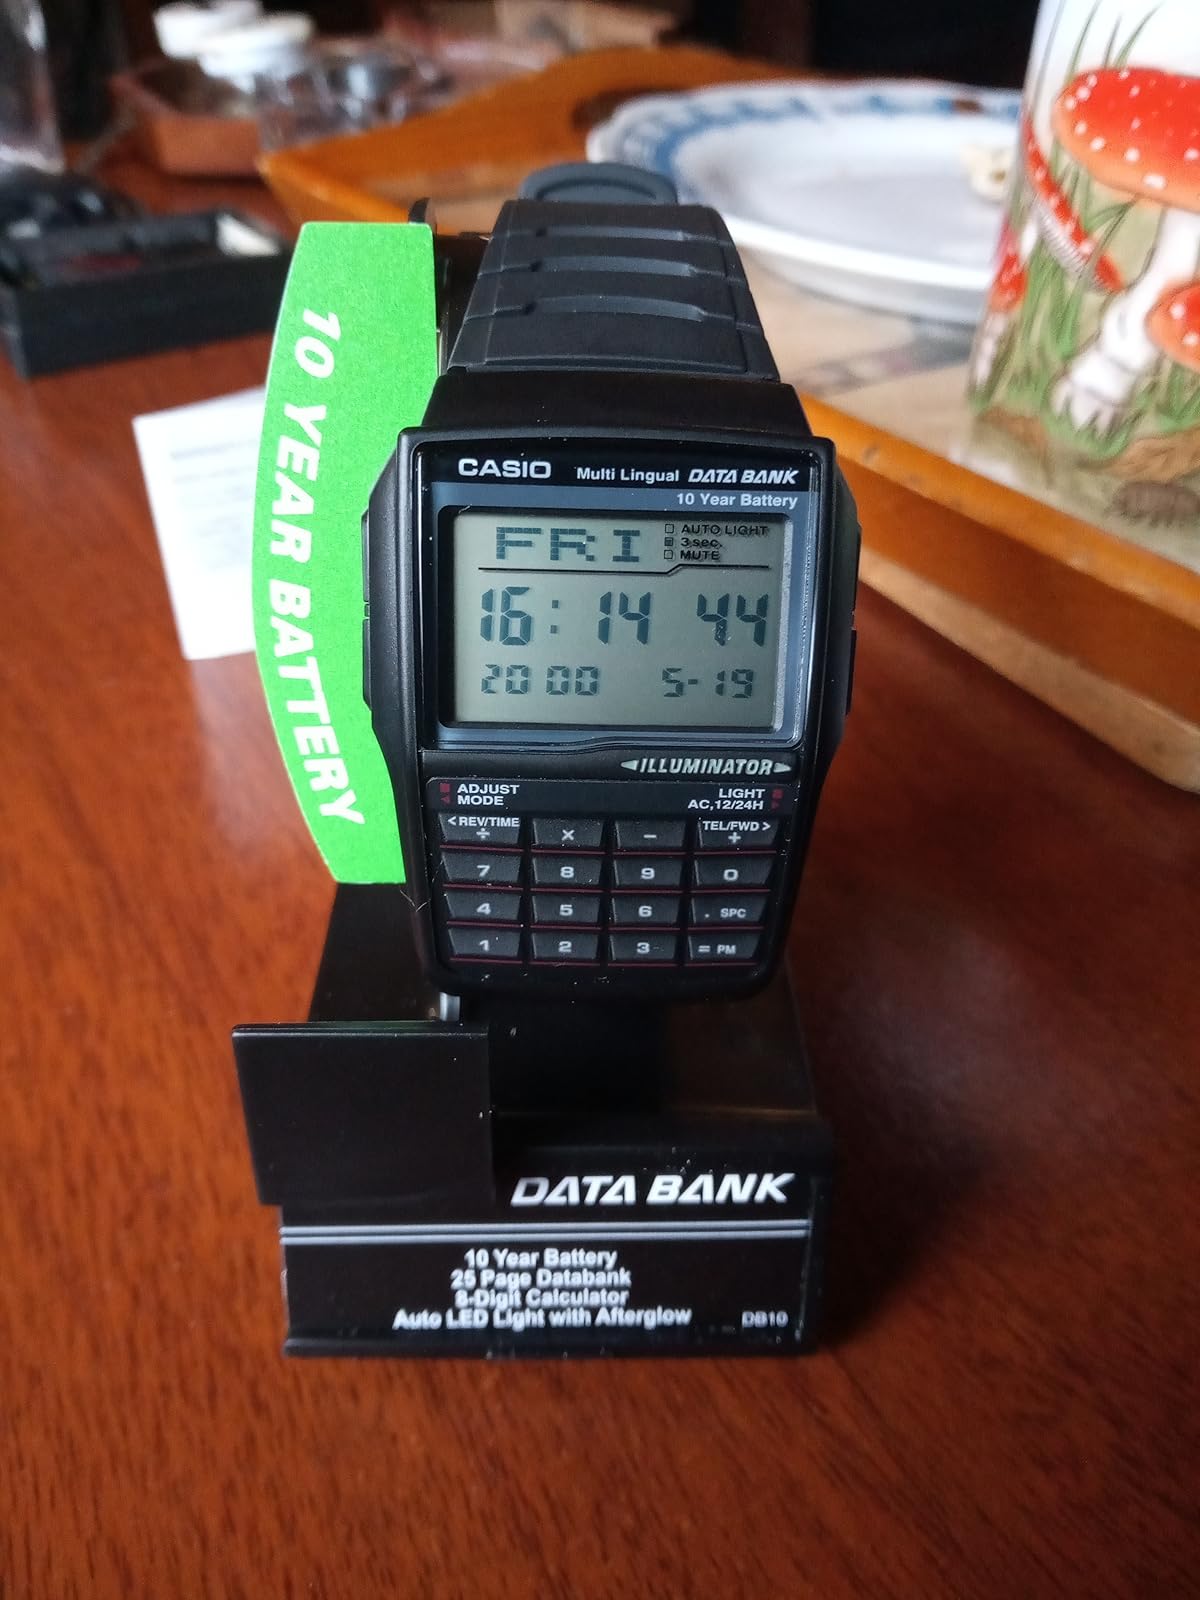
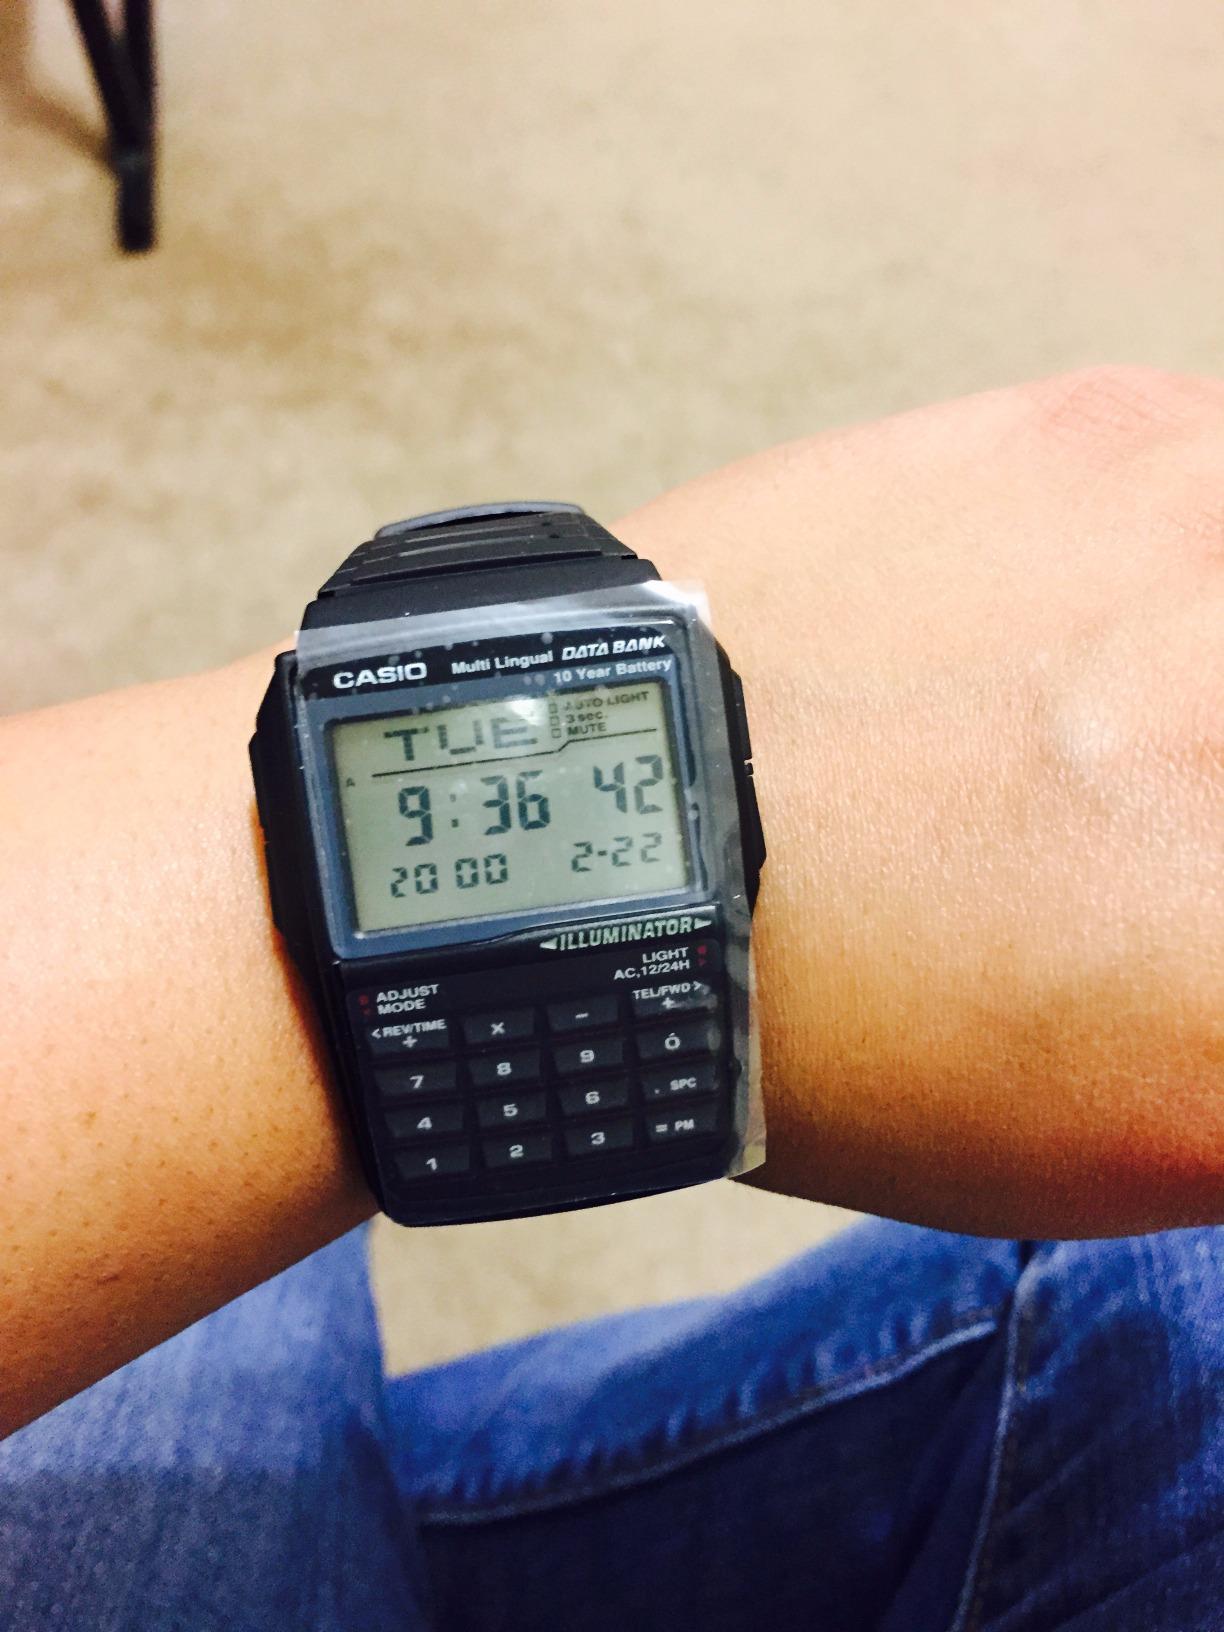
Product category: accessories_watch
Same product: yes